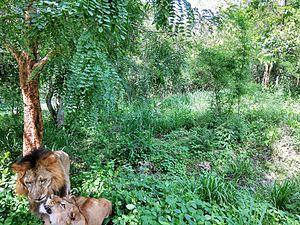
L'article traite des mécanismes de protection existants, y compris la législation et les organisations d'animaux en Azerbaïdjan. La communauté internationale a déjà reconnu et affirmé que les animaux ont leurs propres droits inaliénables. Les animaux sont des êtres vivants plus vulnérables et pour cette raison, ils doivent être protégés contre les menaces du monde extérieur. Les mesures visant à protéger les animaux comprennent l'adoption d'actes législatifs et de conventions internationales, la création d'organisations, des campagnes de sensibilisation, l'éducation et autres.